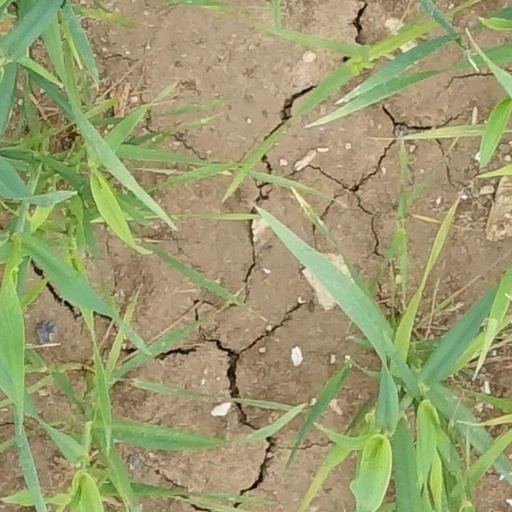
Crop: wheat